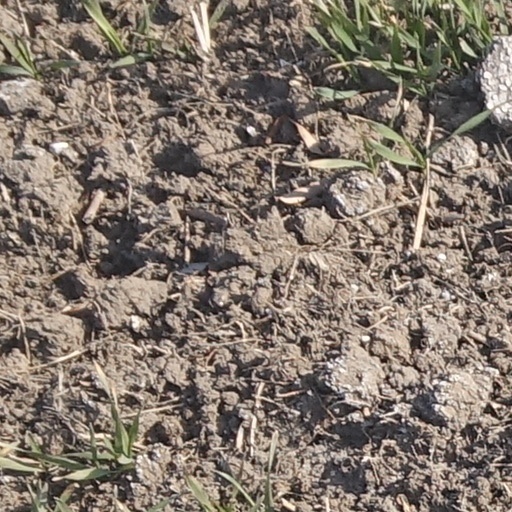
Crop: wheat